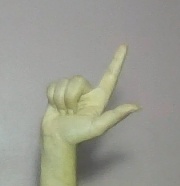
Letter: laam